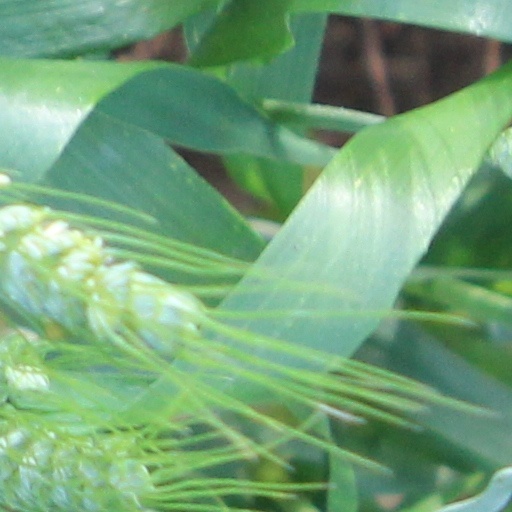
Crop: wheat